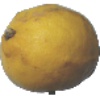
Label: Lemon 1